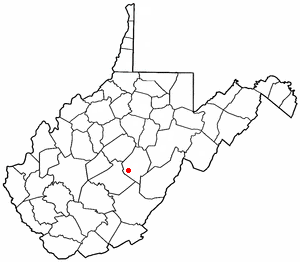
Cowen est une ville américaine située dans le comté de Webster en Virginie-Occidentale.